Benton, Iowa

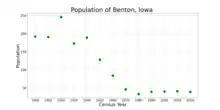
The population of Benton, Iowa from US census data

As of the census of 2020, there were 39 people, 19 households, and 15 families residing in the city. The population density was 51.5 inhabitants per square mile (19.9/km). There were 19 housing units at an average density of 25.1 per square mile (9.7/km). The racial makeup of the city was 100.0% White, 0.0% Black or African American, 0.0% Native American, 0.0% Asian, 0.0% Pacific Islander, 0.0% from other races and 0.0% from two or more races. Hispanic or Latino persons of any race comprised 0.0% of the population.